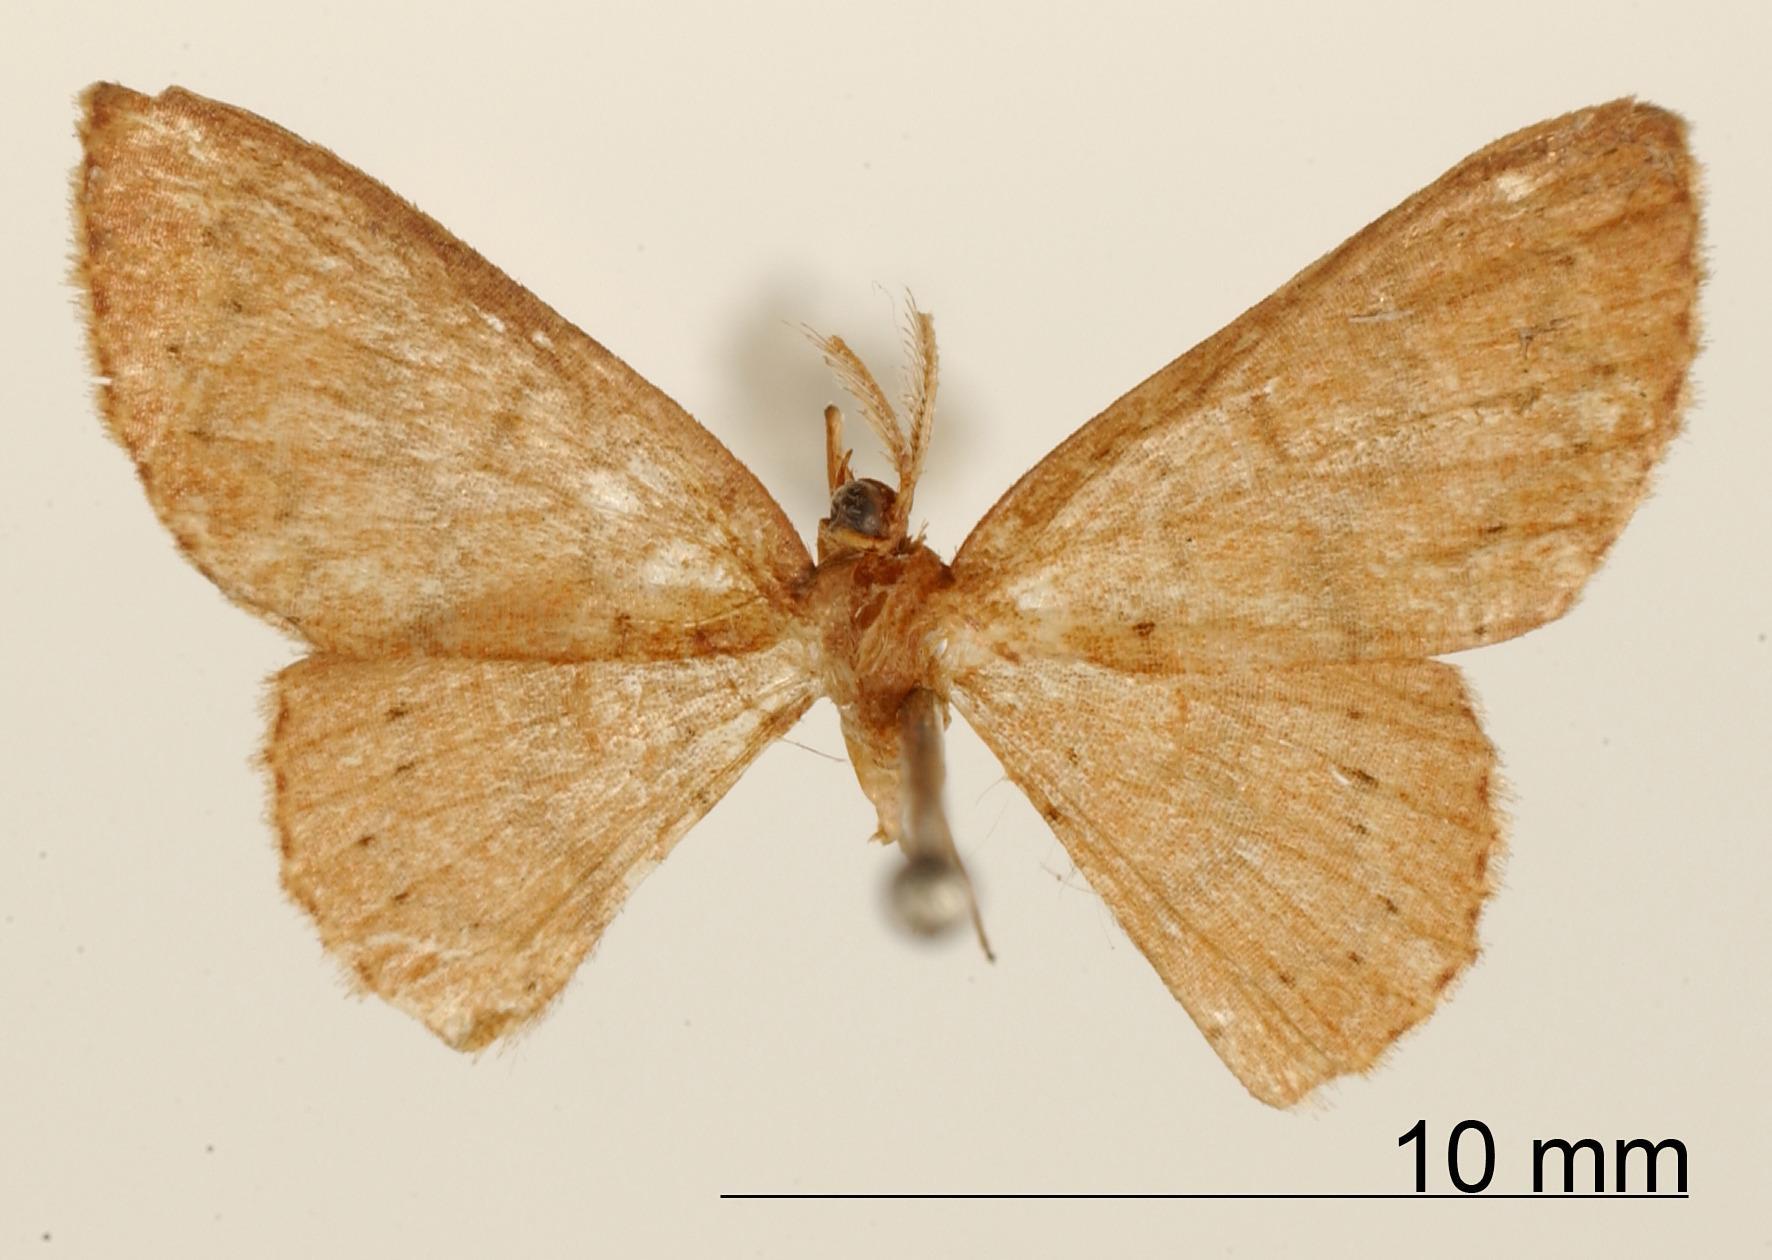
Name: Deptalia rubescens
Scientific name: Deptalia rubescens Dognin, 1906
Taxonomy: Animalia, Arthropoda, Insecta, Lepidoptera, Geometridae, Sterrhinae
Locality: St. Laurent, Maroni, St. Laurant du Maroni, French Guiana